Marcelo D'Ambrosio

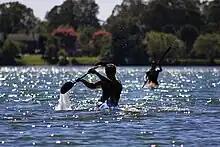

Marcelo D'Ambrosio is a former Uruguayan sprint canoer. He has won the K-1 200, 500 and 1000 meters events of the Uruguay Canoeing National Championships several times. He competed for the last time in 2014. He paddled for Acal Náutico Club and is now a hockey coach for Club Náutico in Uruguay.